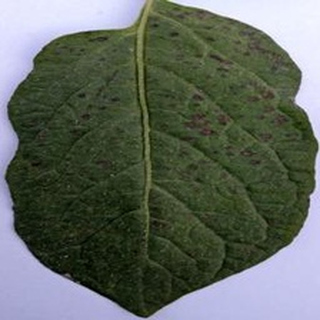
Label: potato_early_blight